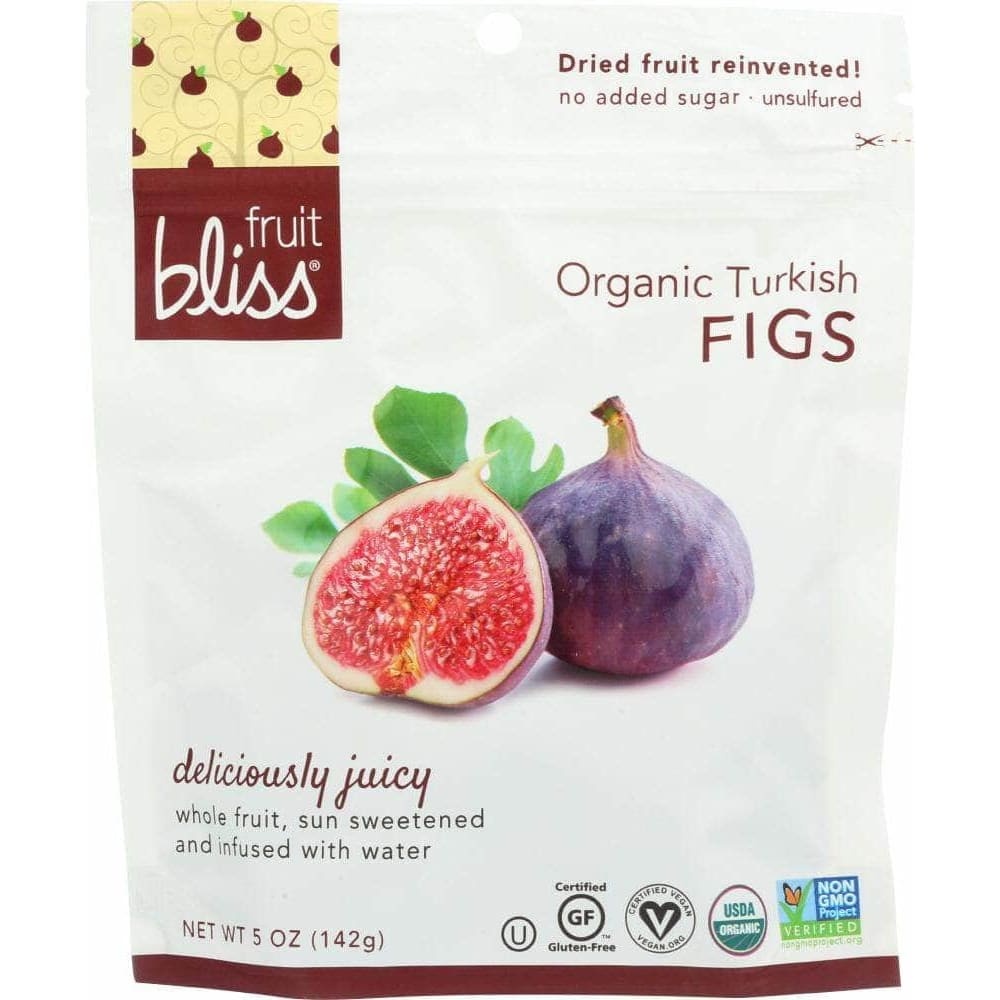
Fruit Bliss Organic Turkish Figs, 5 oz (Case of 3)
Fruit Bliss Organic Turkish Figs are Non-GMO Project, USDA Organic, Vegan and Kosher OU certified GRP:GRNSHP_1
Brand: Fruit Bliss
Category: Food, Beverages & Tobacco > Food Items > Fruits & Vegetables > Fresh & Frozen Fruits > Figs